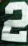
Number: 2